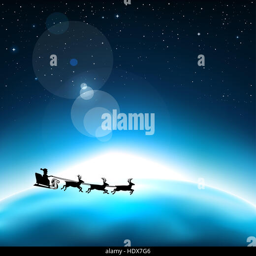
film character is flying in space on the background .